Manuel Reuter

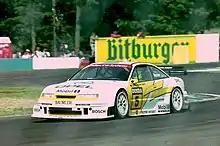
Manuel Reuter - Opel Team Joest - Opel Calibra V6 exits The Esses, Donington Park 1994 DTM

Manuel Reuter (born 6 December 1961) is a German former racing driver.